Crawford Observatory

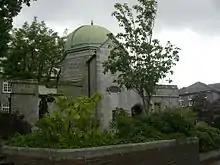
Crawford Observatory in 2007

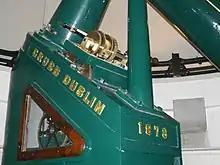
Detail of the Grubb mounting at the observatory

The Crawford Observatory is a 19th-century observatory located on the campus of University College Cork, Ireland. Built in 1878, the observatory contains three instruments; a Thomas Grubb equatorial telescope, a transit telescope and a siderostatic telescope. The construction of the observatory and the purchase of telescopes was funded in part by a £1,000 donation from William Crawford, of the Beamish and Crawford brewing company.